Sirappuli Nayanar

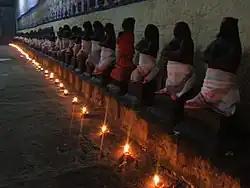
The images of the Nayanars are found in many Shiva temples in Tamil Nadu.

One of the most prominent Nayanars, Sundarar (8th century) venerates Sirappuli Nayanar in the "Tiruthonda Thogai", a hymn to Nayanar saints and praising him as generous and famed.